Dakshina Kannada

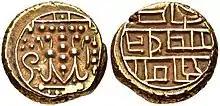
Alupa coins, 14th century

The Alupas (ಆಳುಪರು) ruled the erstwhile Dakshina Kannada region between the 8th and 14th century CE. Their origins go back further, and if Greek identifications are to be believed the Alupas may have been prominent local chiefs since the 2nd century CE. The Halmidi inscription of 450 CE mentions an Alupa chief fighting as a commander of the Kadambas in a battle against the Kekayas and Pallavas. In a stone inscription near Gudnapur dated to c. 500 CE, the Alupas are mentioned as subordinates to the Kadambas. In 602, the Mahakuta Pillar inscription refers to the Aluvas as being conquered by Kirtivarman I of the Chalukyas. In the Aihole inscription, it appears the Chalukyas had crushed an Alupa rebellion in the early 7th century. During the reign of Vinayadtiya, it is mentioned how the Alupa chiefs helped the king restore peace after the disastrous war with the Pallavas. This Alupa ruler, Aluvarassa I, travelled from Mangalapura (modern Mangalore). After a civil war, and the overthrow of the Chalukyas by Dantidurga in 753, the Alupas entered into tributary relations with the Pallavas. Starting in the 9th century, the Alupas began to lose territory and Rashtrakuta king Krishna II sent a military expedition which placed the Alupas firmly under Rashtrakuta control. When the Cholas occupied Alupa territory during the reign of Rajaraja I, Bankideva Alupendra drove the Cholas out. In the late 11th and early 12th century, the Alupas had to acknowledge the suzerainty of the Chalukyas of Kalyani, before it was attacked by the Hoysalas and forced to acknowledge their suzerainty. An Old Malayalam inscription (Ramanthali inscriptions), dated to 1075 CE, mentioning king Kunda Alupa, the ruler of Alupa dynasty of Mangalore, can be found at Ezhimala (the former headquarters of Mushika dynasty) near Kannur in Kerala.